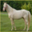
Label: horse